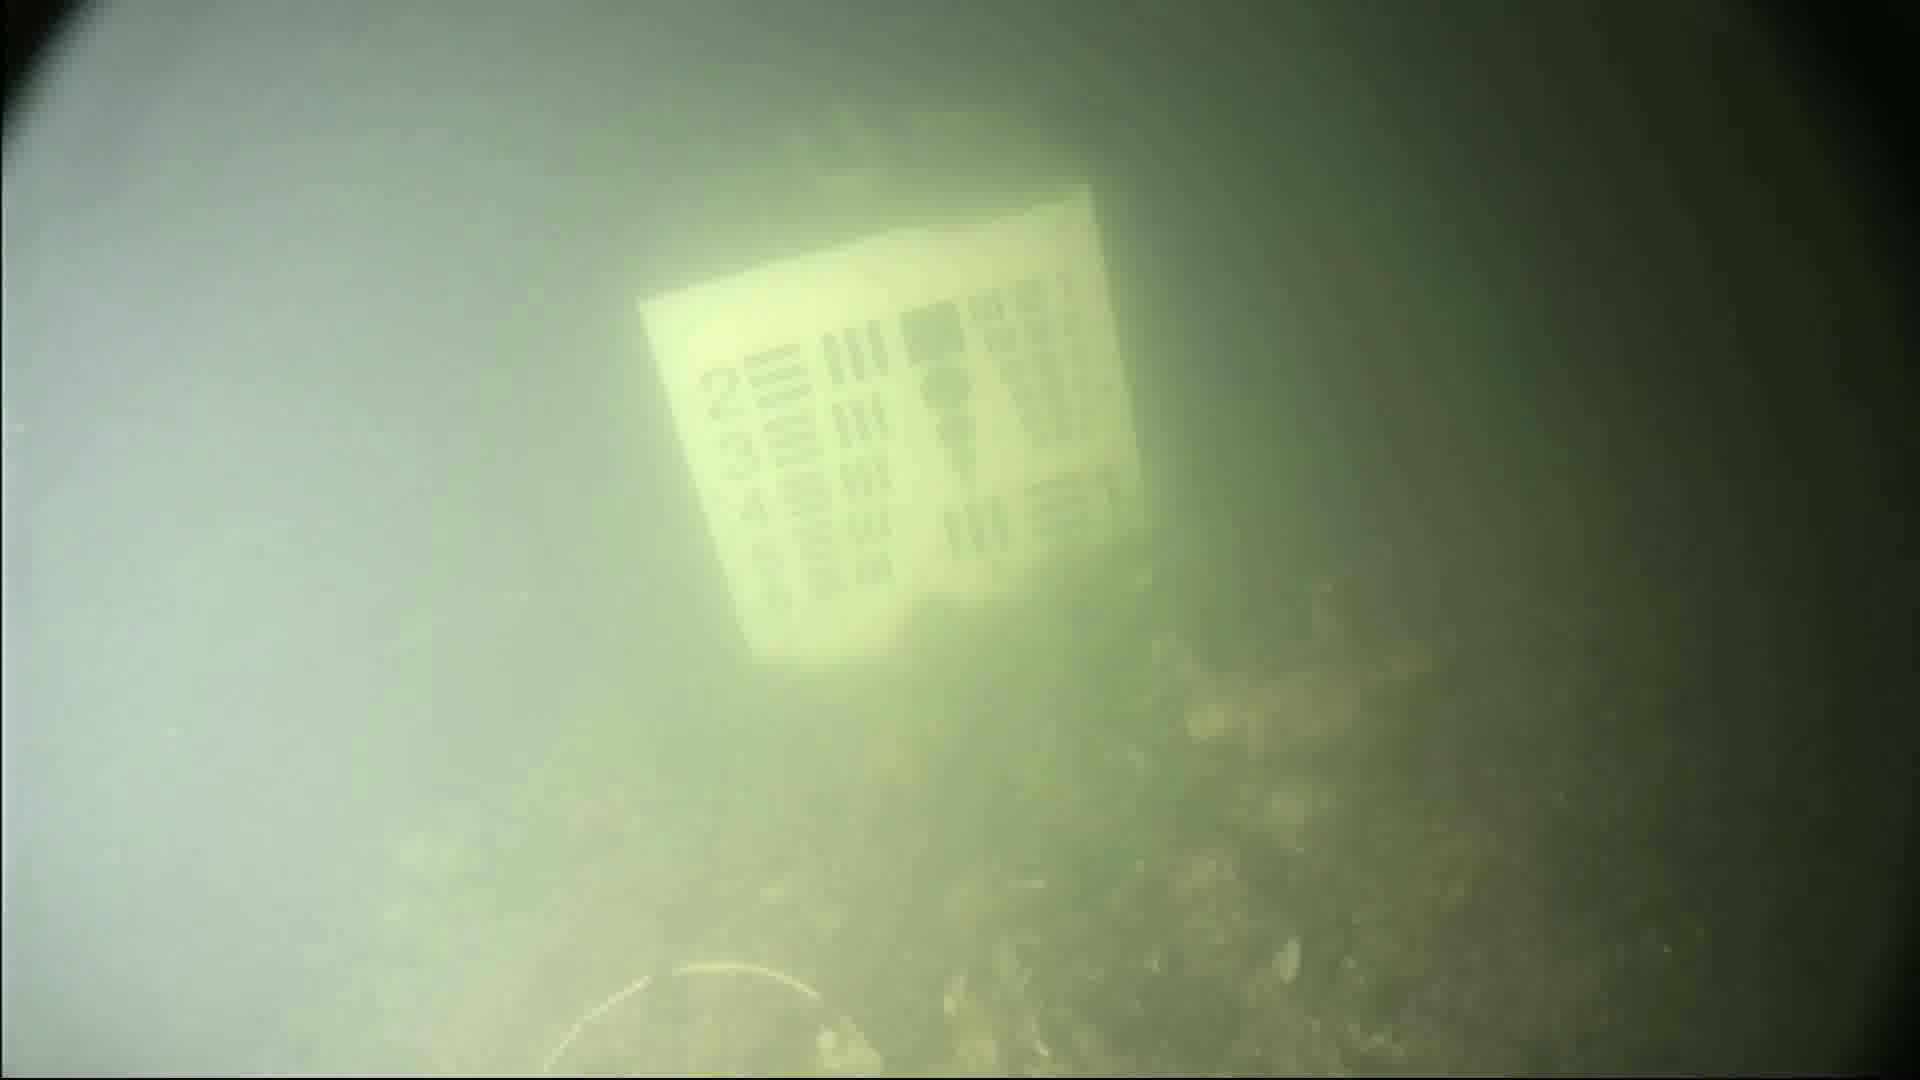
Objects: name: crab